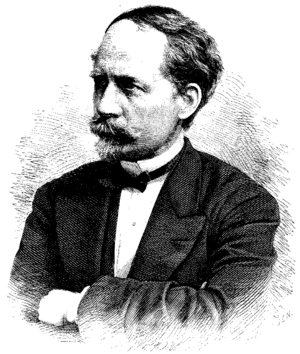
Ferdinand Meldahl est un architecte danois connu pour la reconstruction du château de Frederiksborg après son incendie en 1859. Il est l’un des plus grands défenseurs du courant historiciste au Danemark.